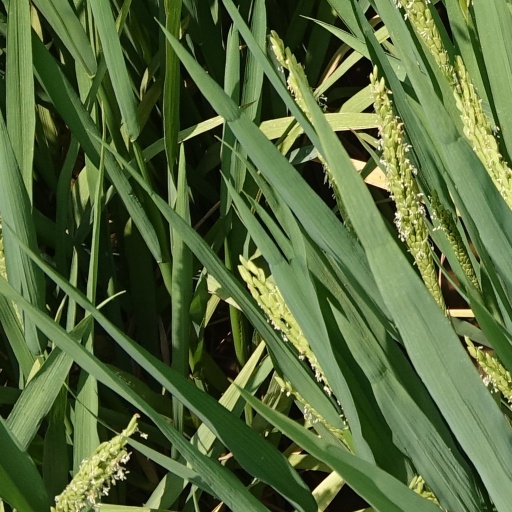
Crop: rice